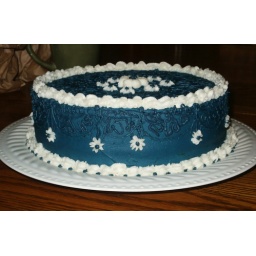
I had all this nasty blue frosting left over form a graduation cake and I had to use it for something.